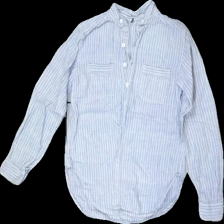
View: front
Type: Shirt
Category: Children
Brand: Missing
Colors: Blue, White
Material: 100% cotton
Pattern: Striped
Cut: Regular
Size: 140
Season: All
Stains: Minor
Damage location: bottom center
Damage 2: fläck
Damage 2 location: top left
Price range: <50
Recommended usage: Reuse
Description: randig skjorta med liten fläck bak